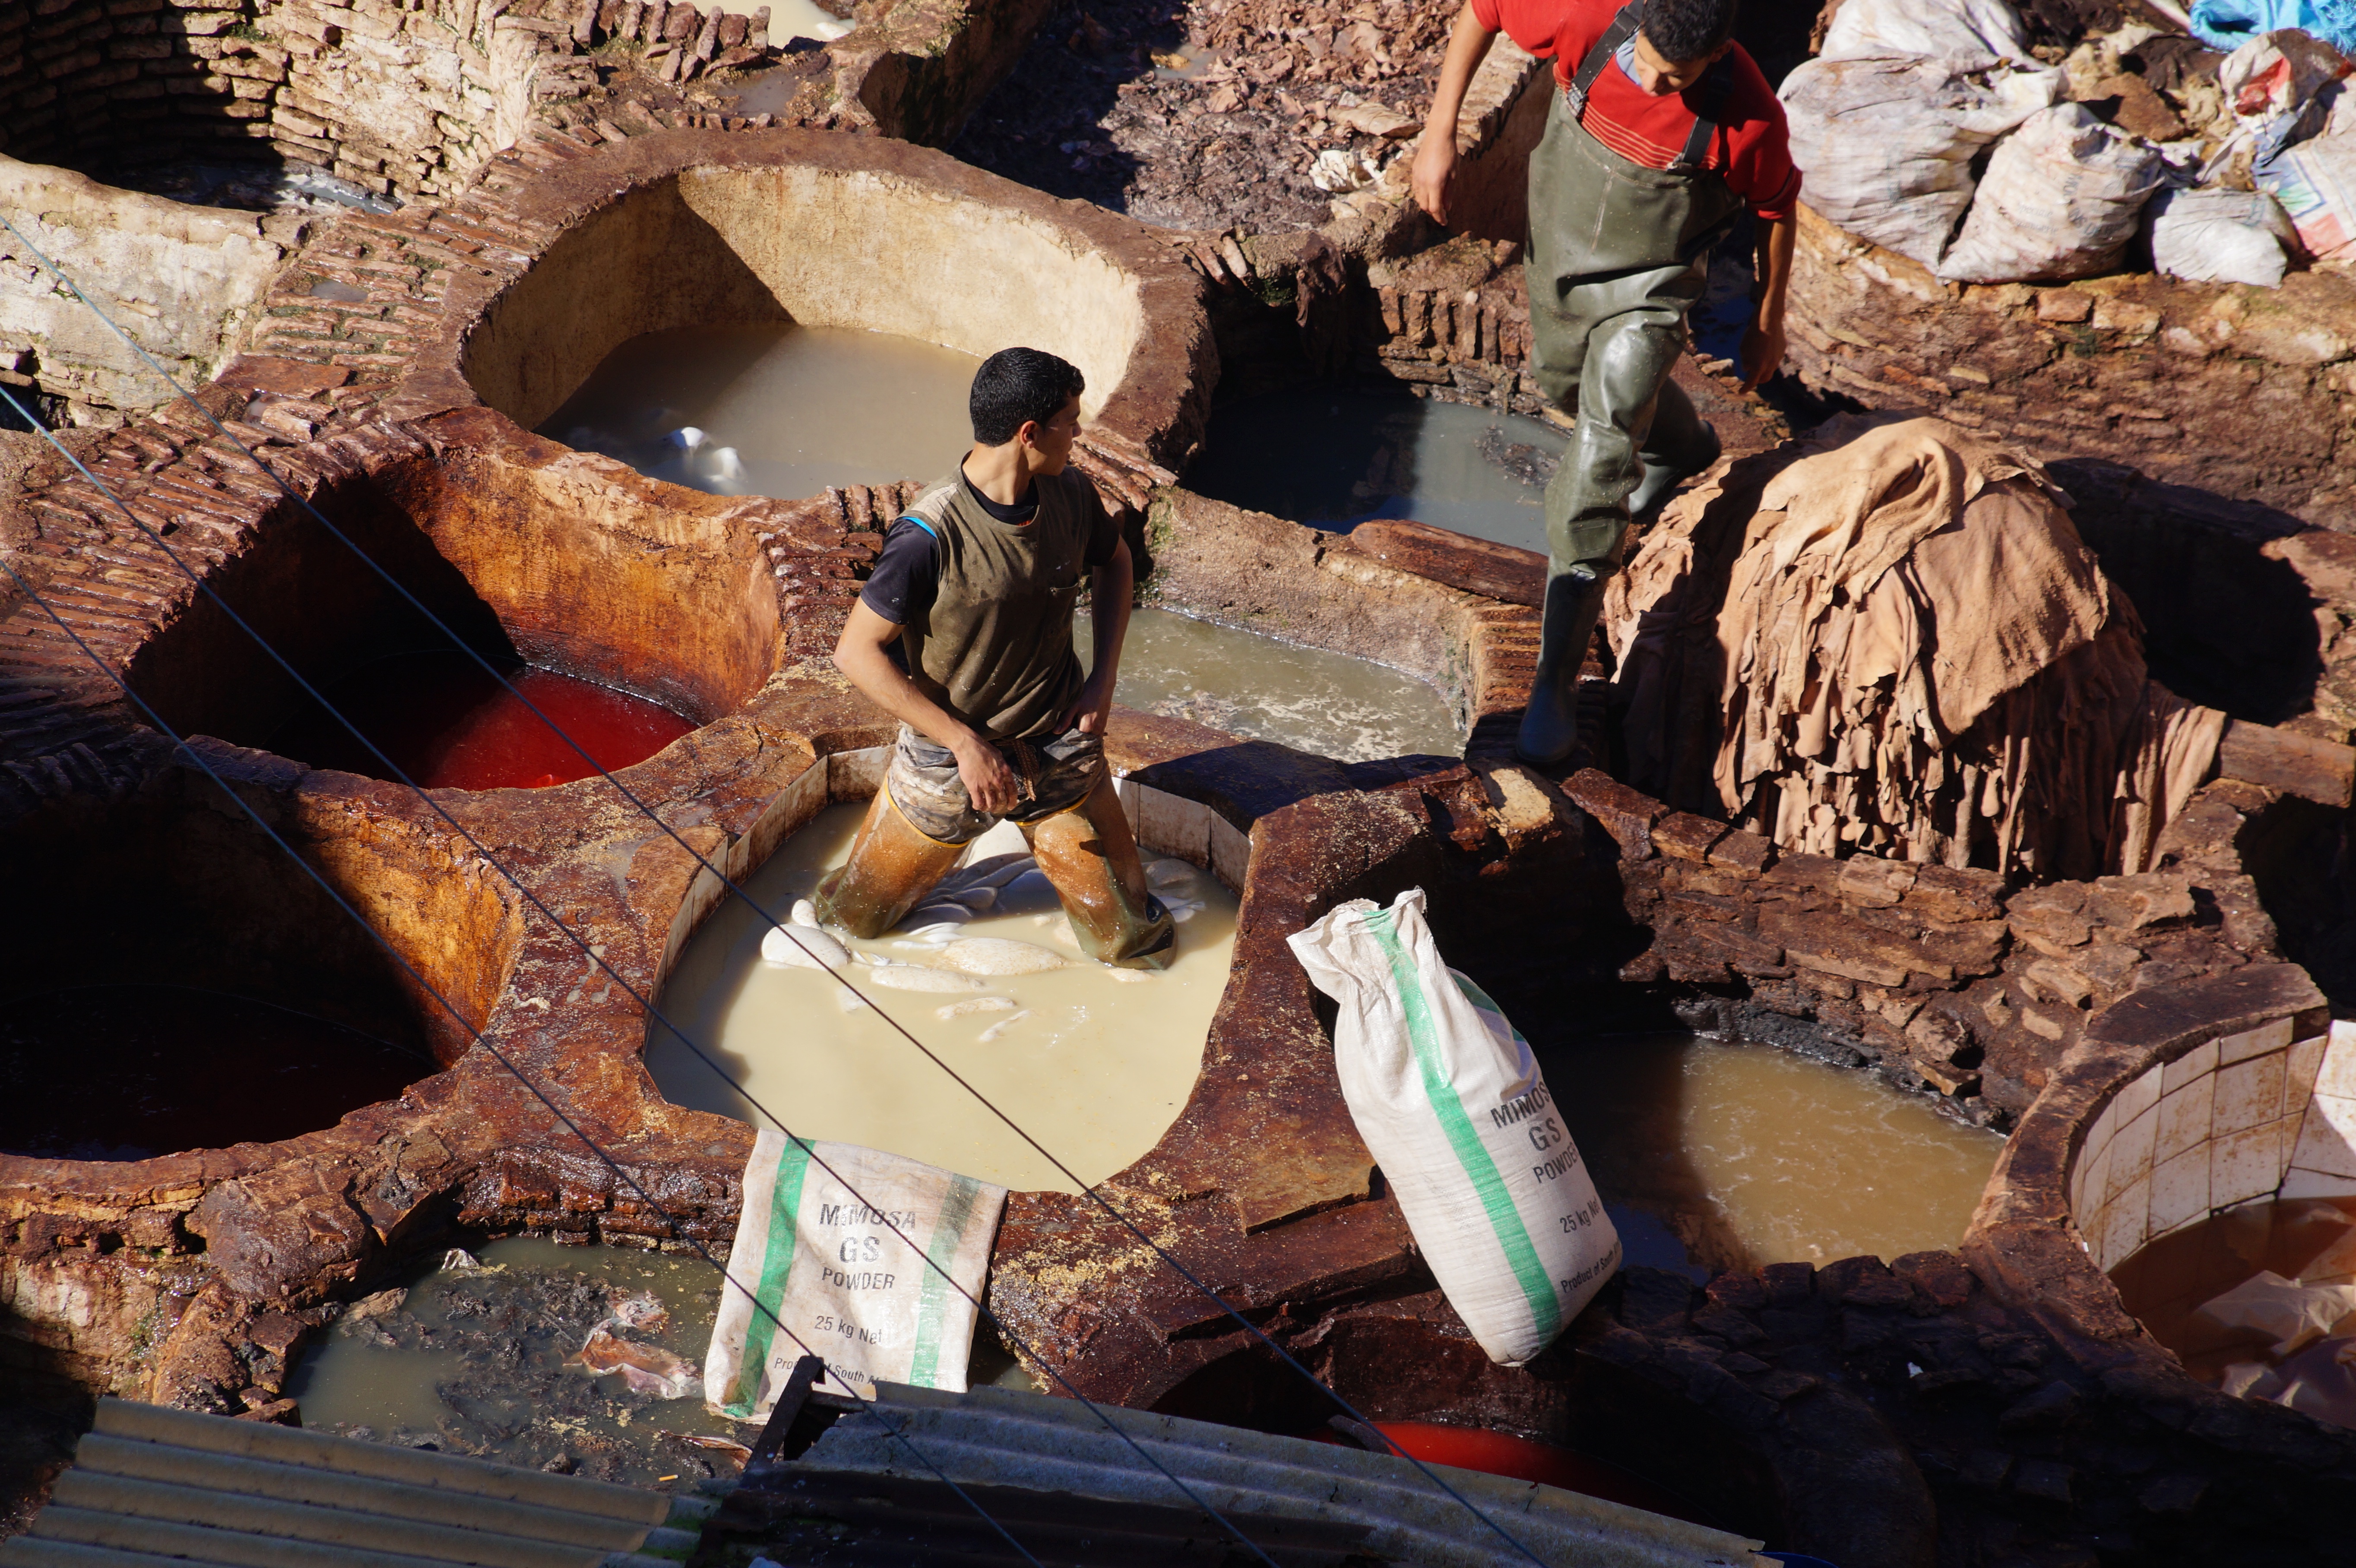
leather, travel, temple, morocco, fes, carving, tannery